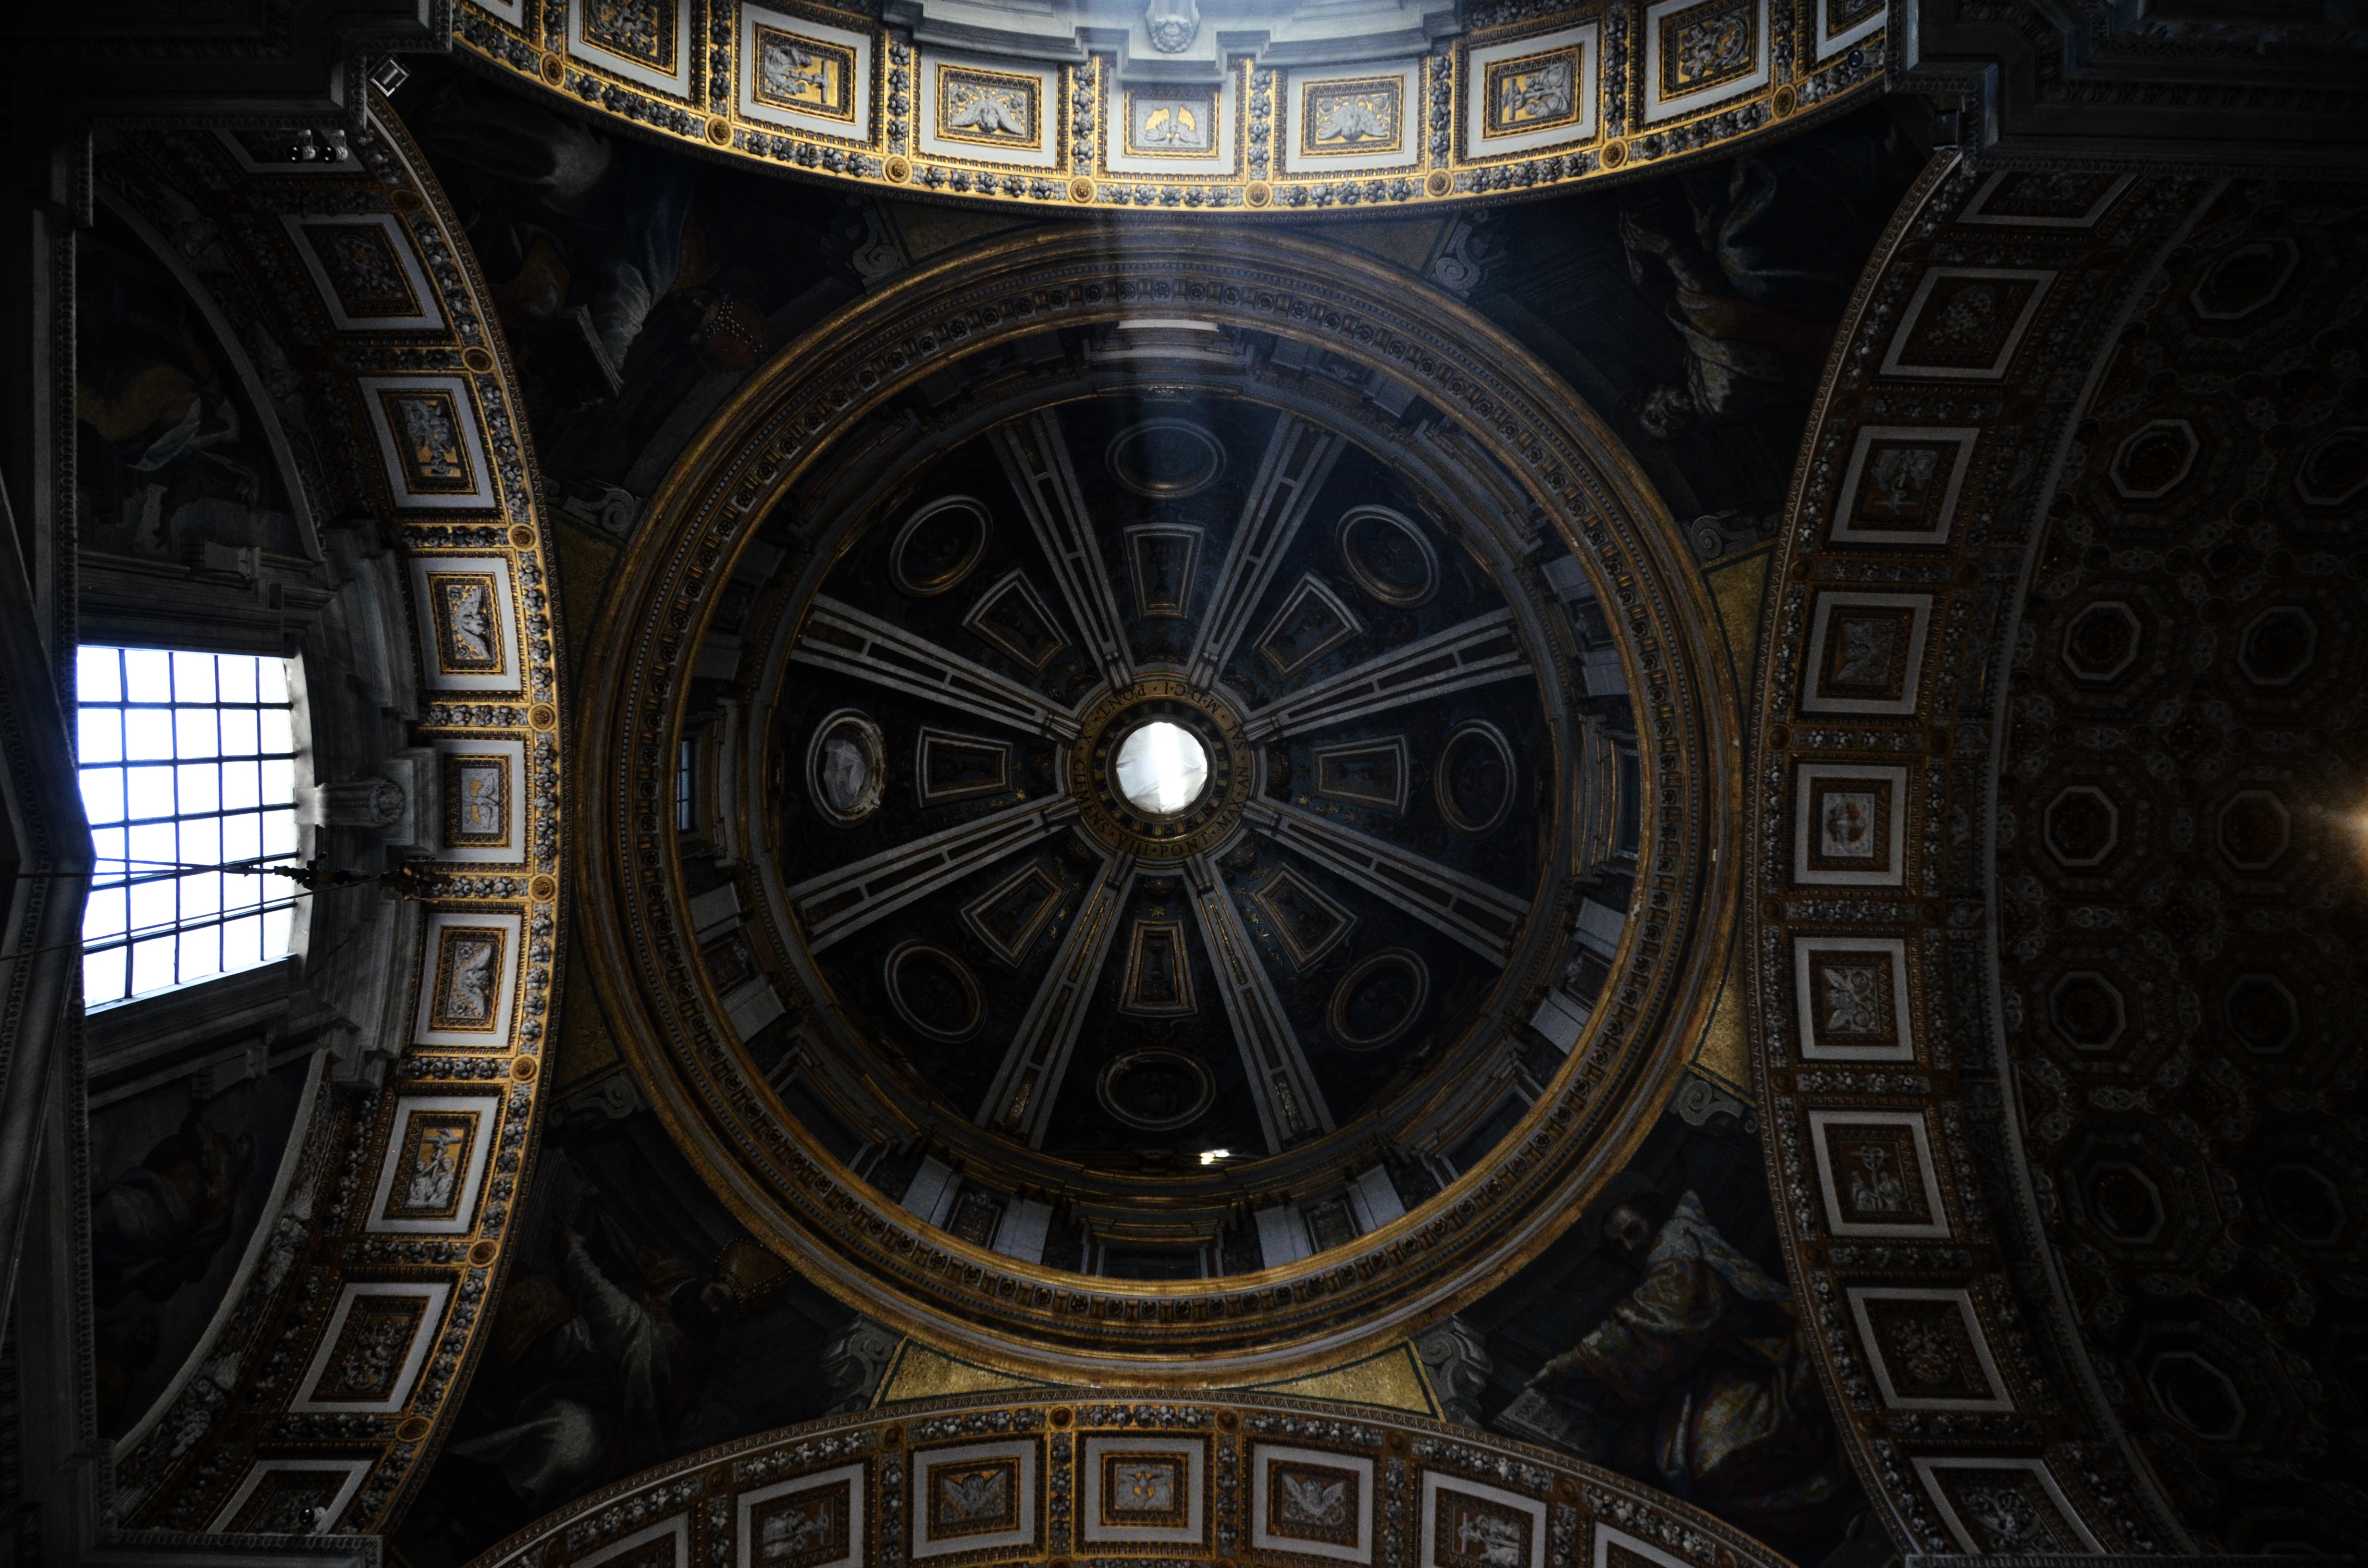
building, landmark, cathedral, symmetry, basilica, dome, metropolis